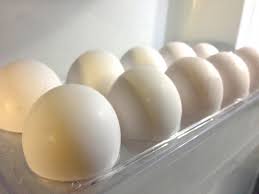
Waste category: biological